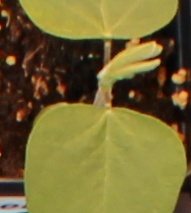
Label: Soybean